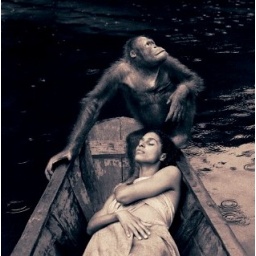
woman sleeping in boat with monkey